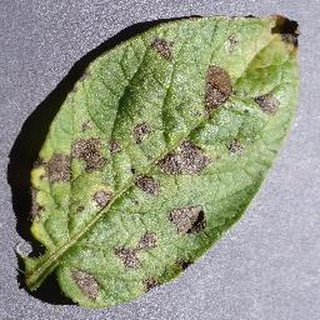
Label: potato_early_blight